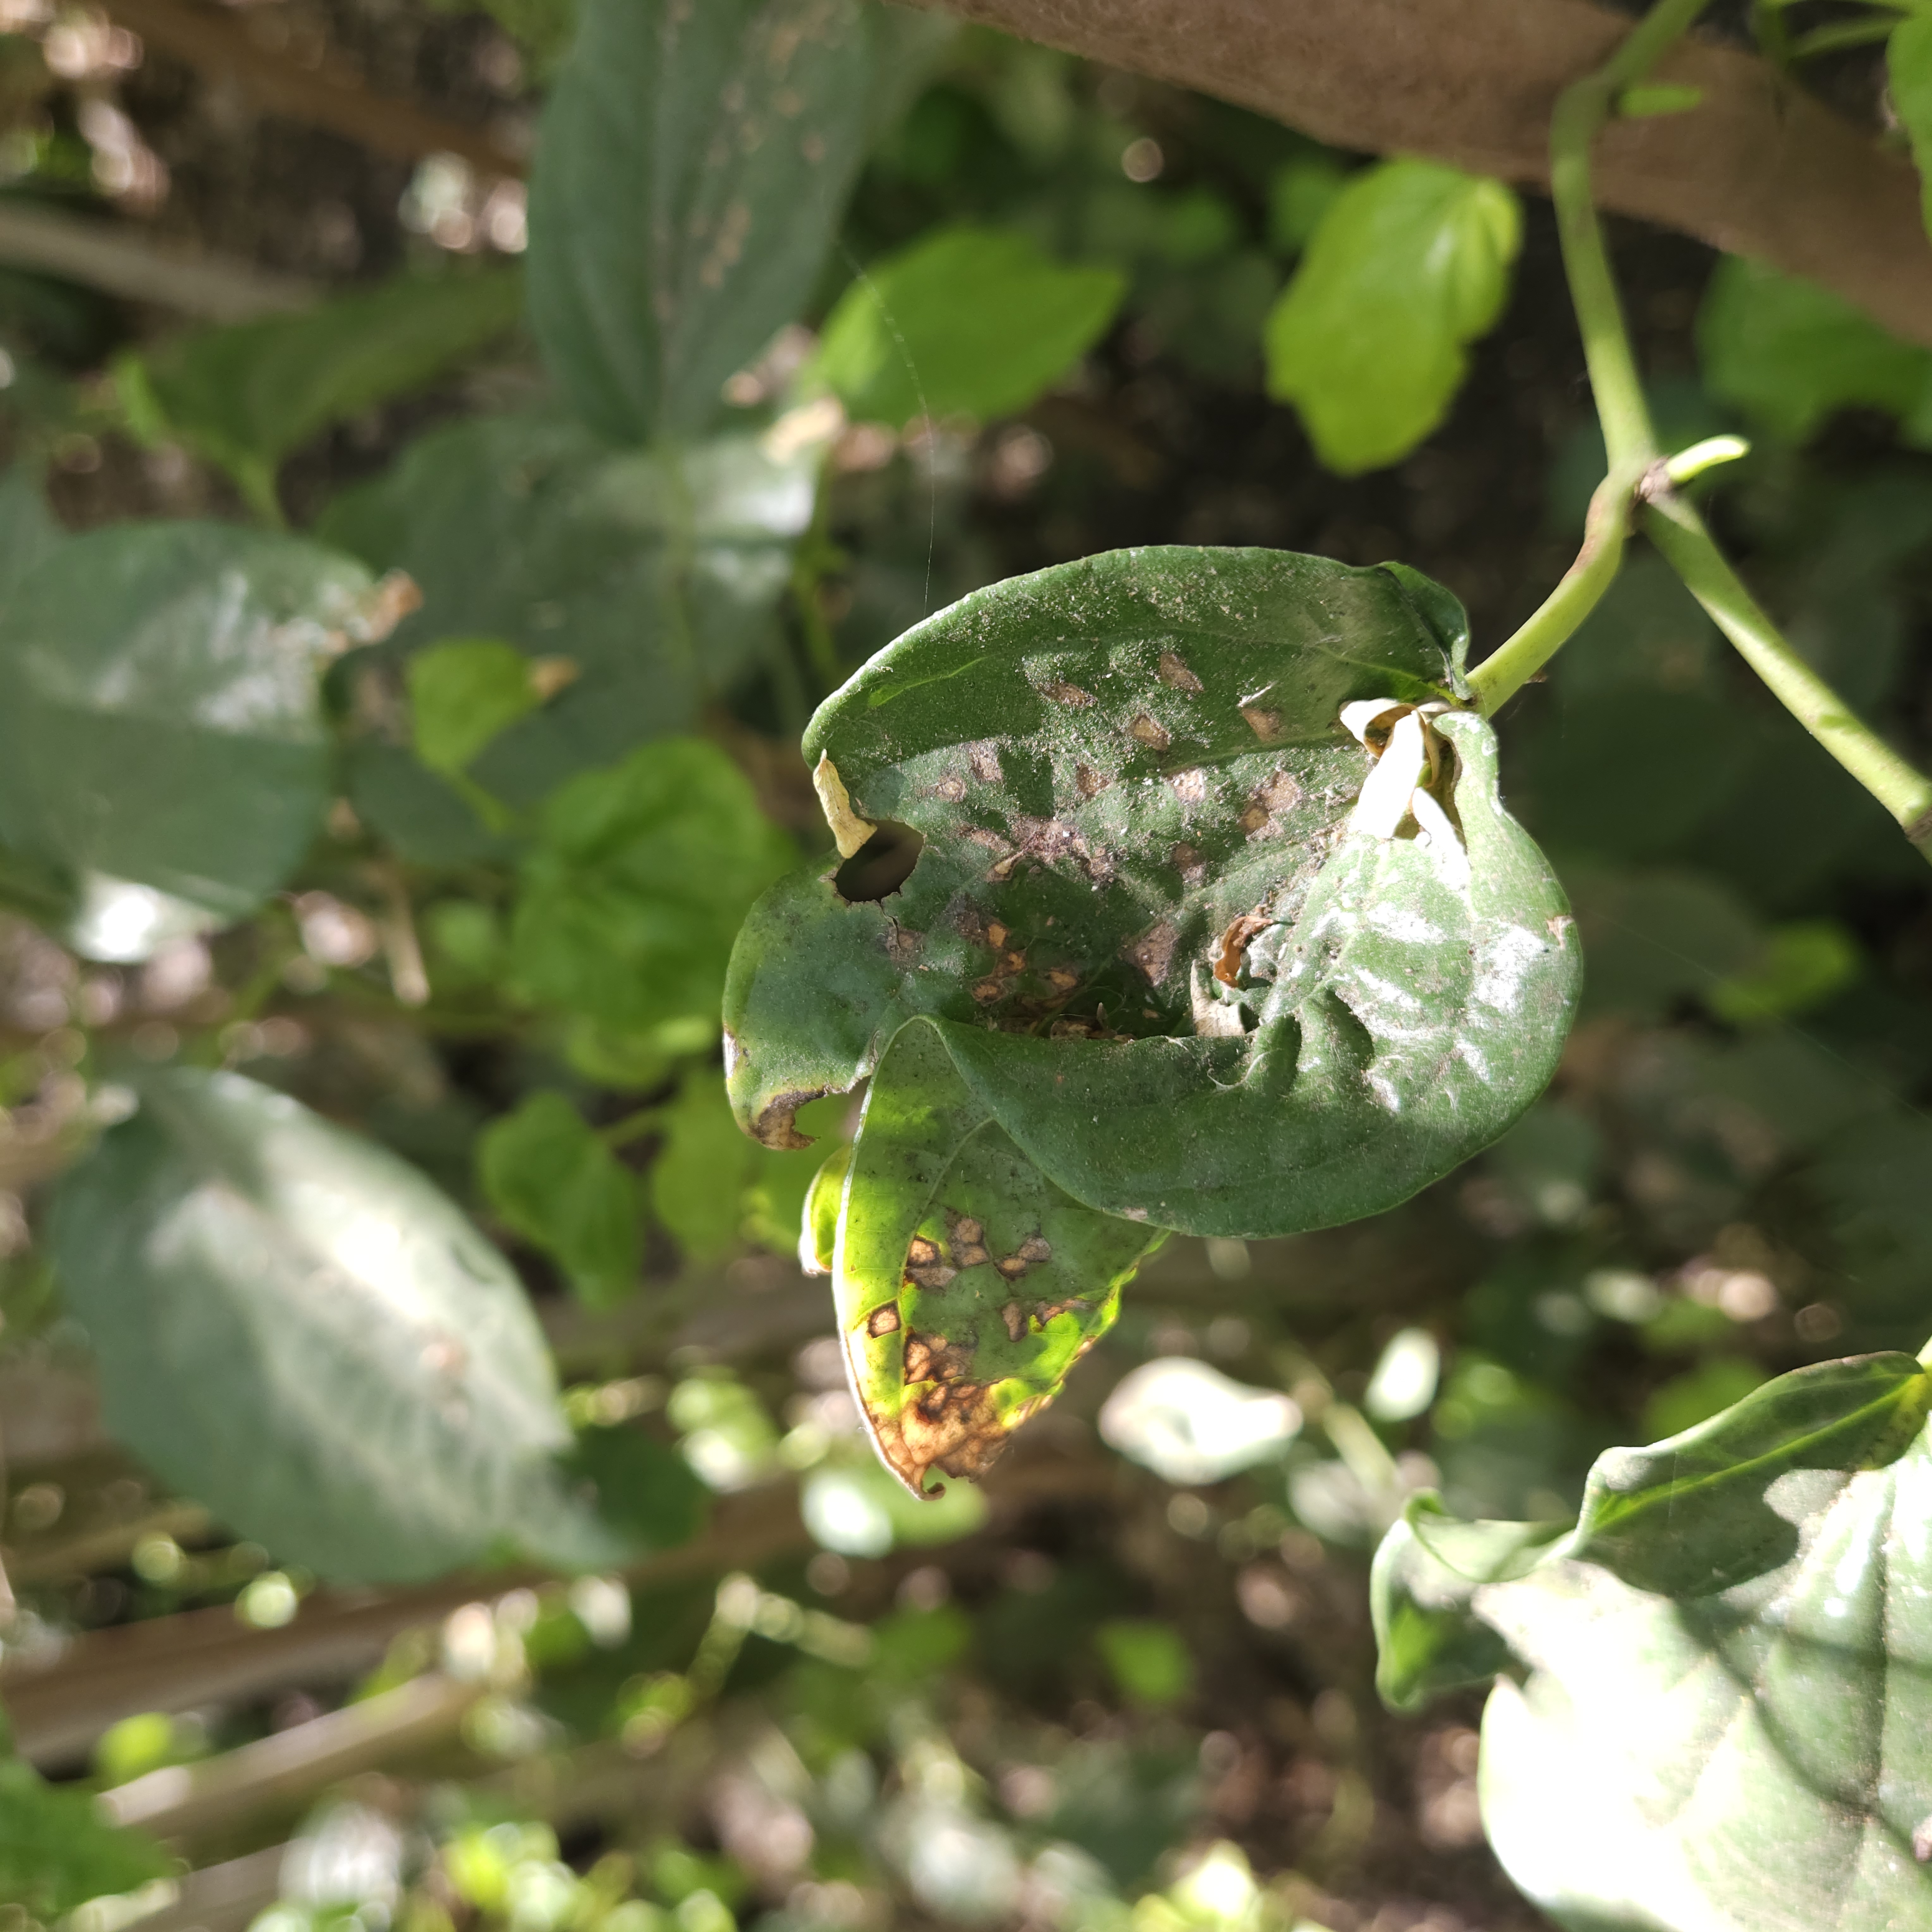
Label: Diseased